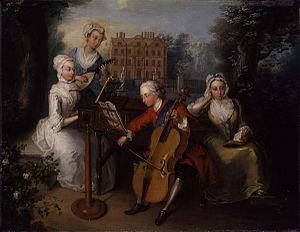
Le Kew Palace, également appelé la maison hollandaise, est un palais royal britannique situé dans les fameux jardins appelés Kew Gardens, sur les rives de la Tamise en amont de Londres. Au moins trois palais se sont succédé à Kew, dont deux connus sous le nom de Kew Palace. Le tout premier bâtiment n'a peut-être pas été connu sous le nom de Kew car aucune trace écrite n'a subsisté autrement que par les mots d'un membre de la cour. Le bâtiment présentement existant est ouvert aux visiteurs. Une fondation de charité indépendante, Historic Royal Palaces, a la charge de son entretien et ne reçoit aucune subvention du gouvernement ni de la Couronne.